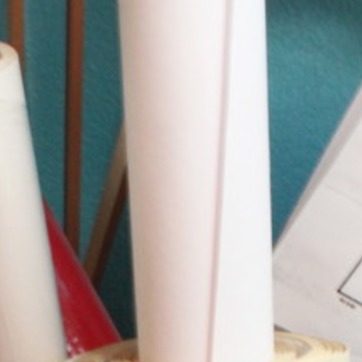
Material: paper